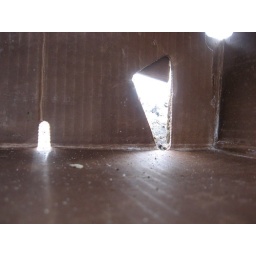
The camera was placed in a box on the side of the road on locust st.